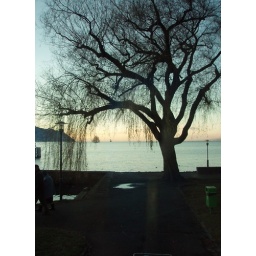
In partenza da Montreux, un albero in mezzo al lago; Leaving from Montreux, a tree in the lake